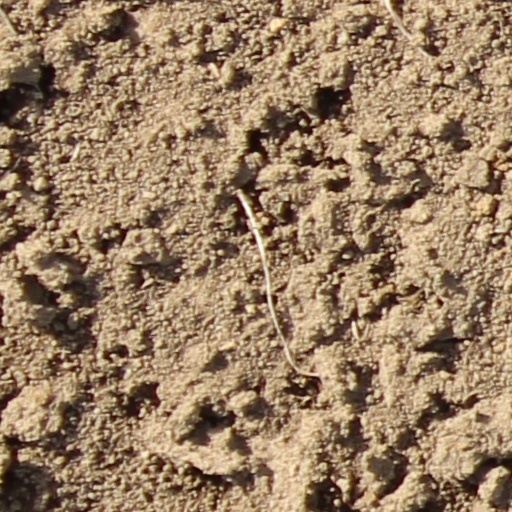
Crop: wheat